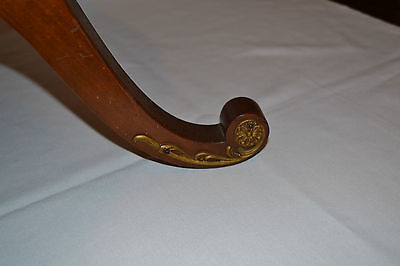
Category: table